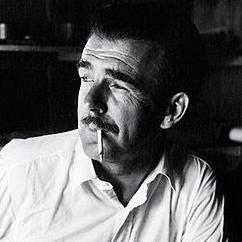
Age: 42